Rupa Dash

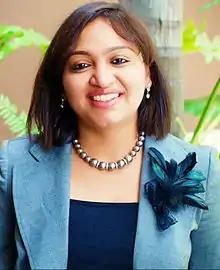

Rupa Dash is an Indian entrepreneur and filmmaker. She was born in Cuttack, Odisha and lives in Los Angeles. An ardent advocate for social entrepreneurship, democracy building and leadership development for women, she was the first Indian American Managing Director of World's Largest Women Entrepreneurship Network. She has been leading eWomenNetwork, Los Angeles to assist women in building business relationships and finding new ways scaling business. She holds a bachelor's degree in Business Management from Utkal University and Executive Program in International Business, International Trade from IIFT, New Delhi. She also studied entrepreneurship from Anderson School Management, UCLA, Los Angeles.